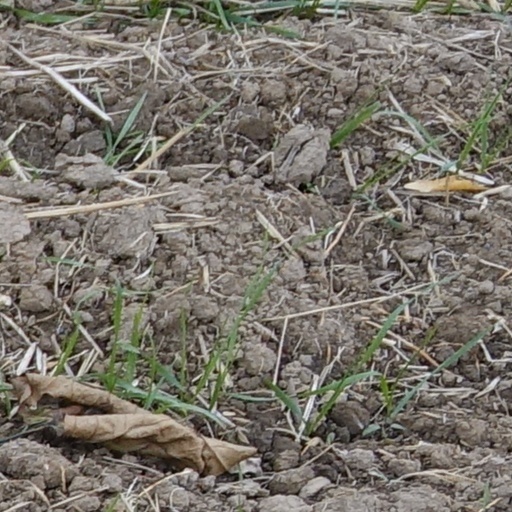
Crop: wheat